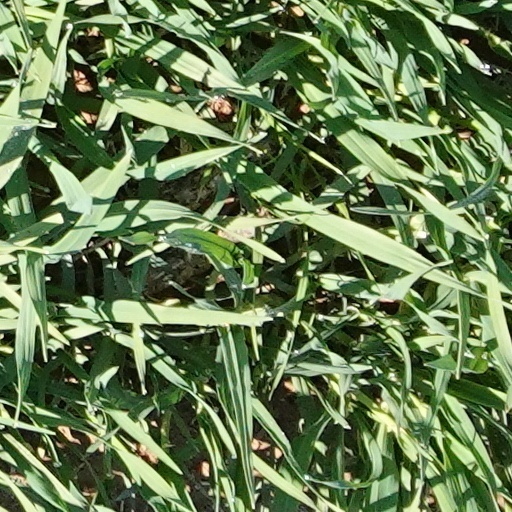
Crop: wheat